Battle of Adrovac

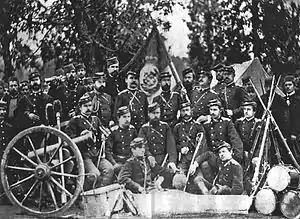
Serbian military camp during the war with the Ottoman Empire (1876–1878).

The Turks began artillery preparations at around 8 am on September 1, which lasted until 12 noon, and then the infantry launched an attack on the entire front. At around 1 pm, they tried to cover the Serbian right wing on Peskovit Laz. Using their reserves, the Serbs reinforced their position on Peskovit Laz, took Saramanska kosa and thwarted the Turkish attempt. In the prolongation of the battle, the Turks forced the Serbs to withdraw at the end of the day to the line between the village of Trnjane and the bridgehead on the left bank of the Morava, north of the village of Žitkovac. The Turks did not pursue them, and the Serbs withdrew to the Krevet positions the next day.